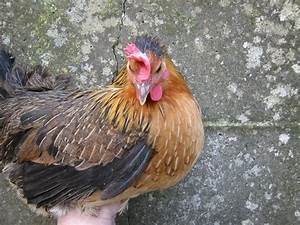
Label: gallina